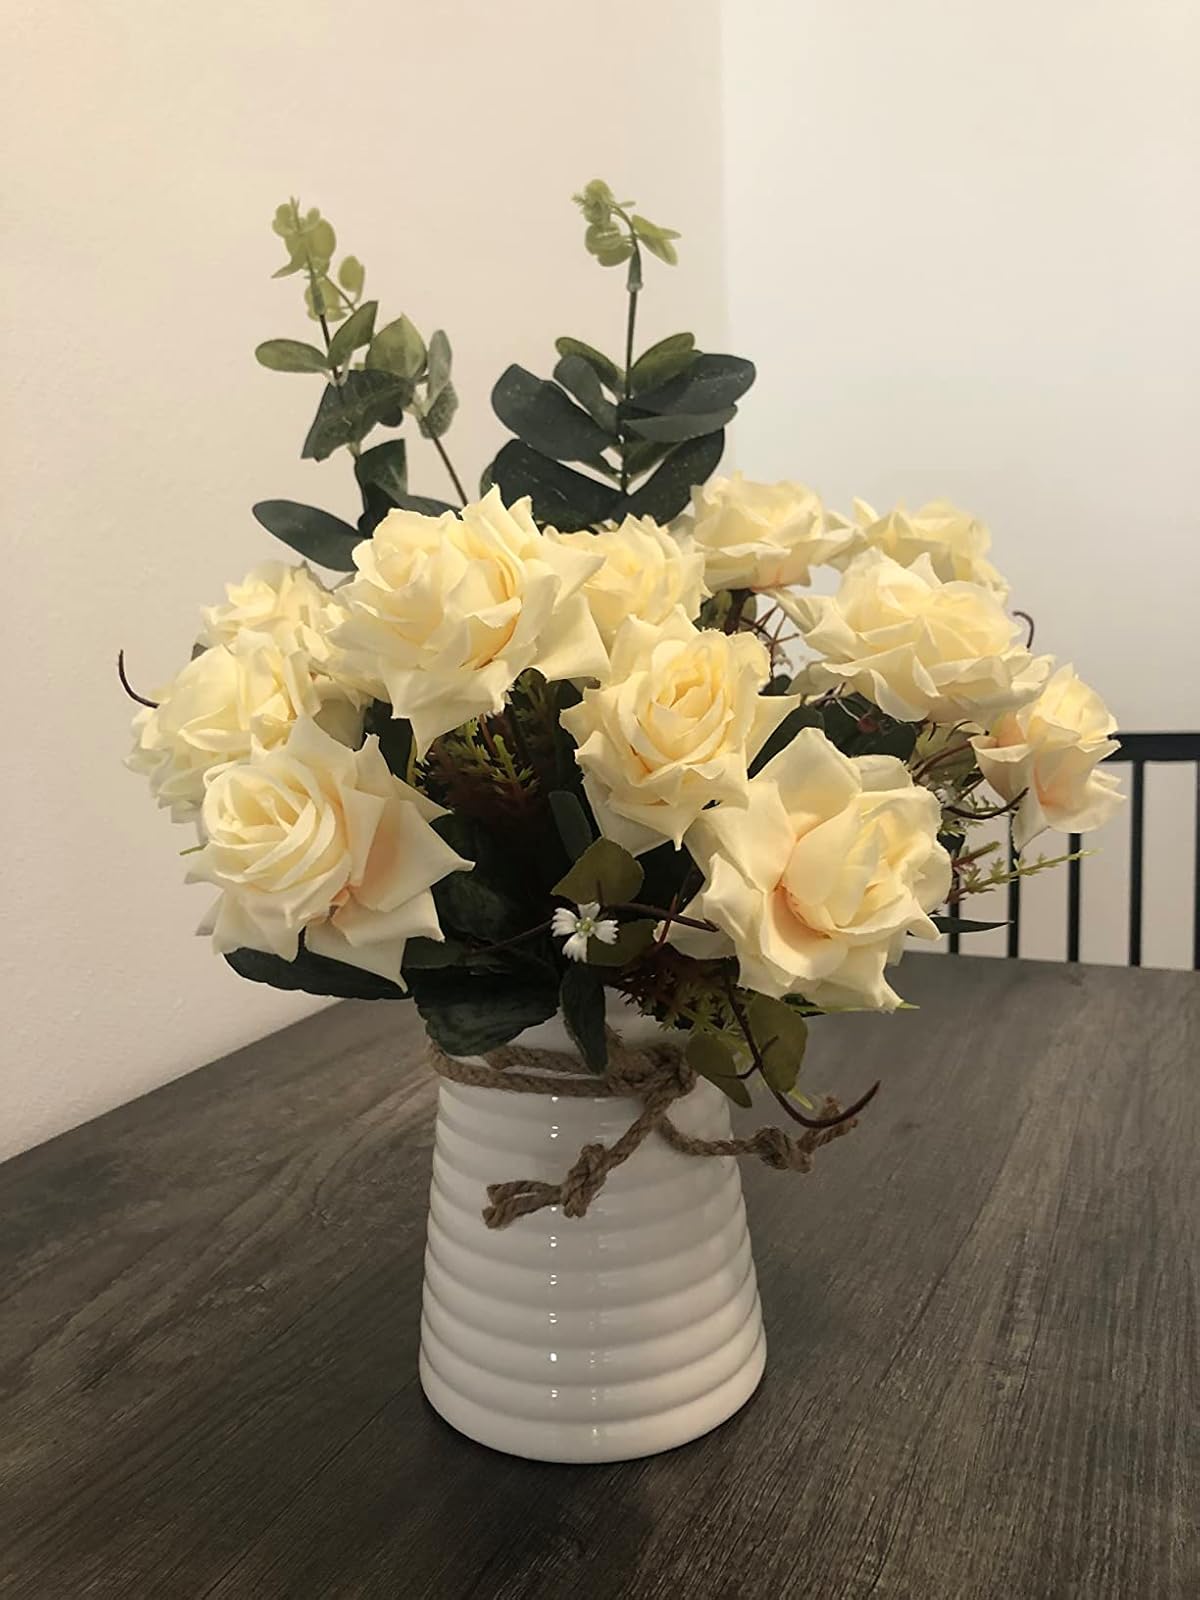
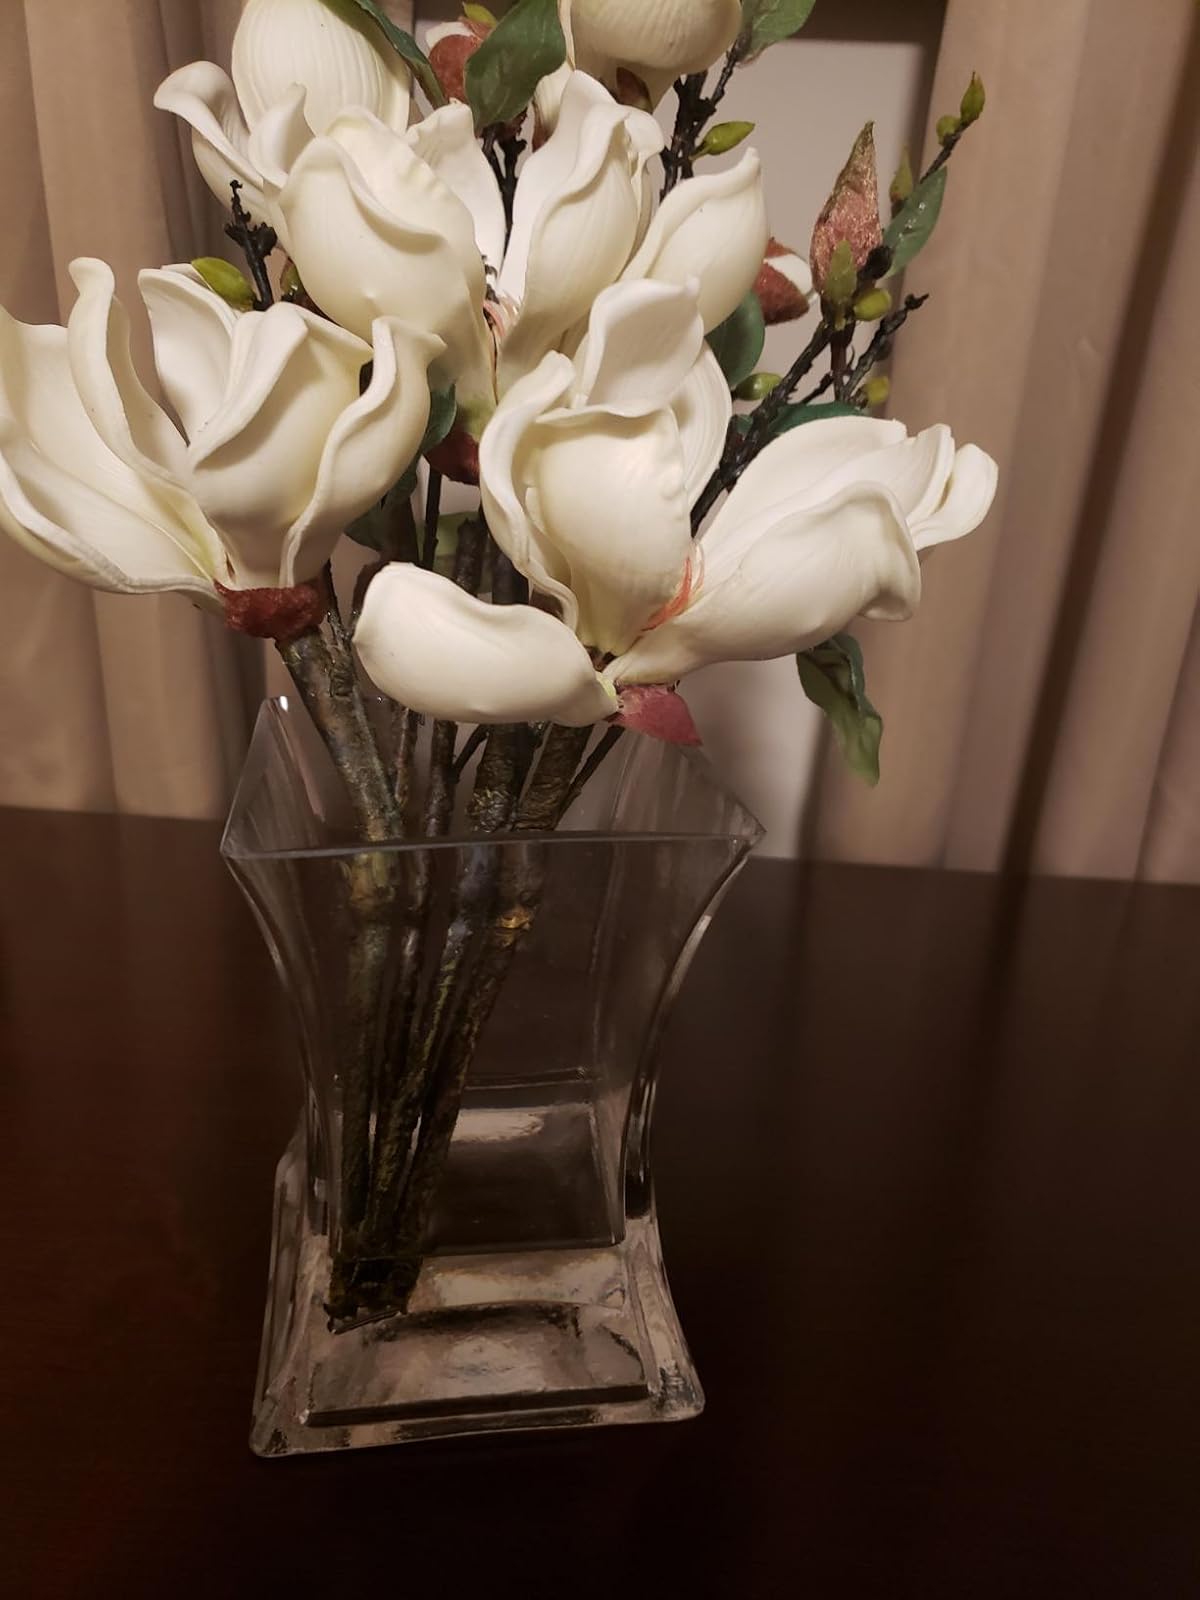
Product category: vase
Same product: no